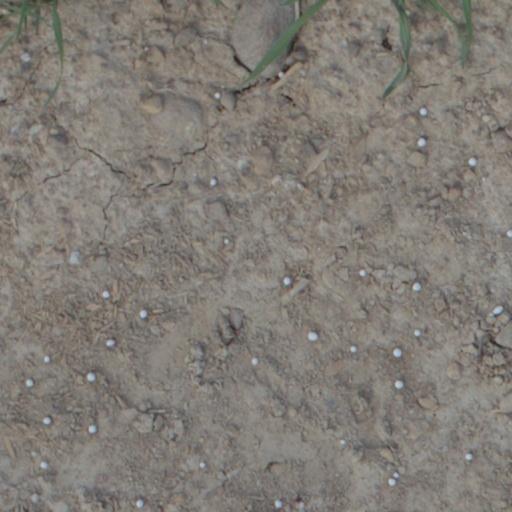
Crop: wheat